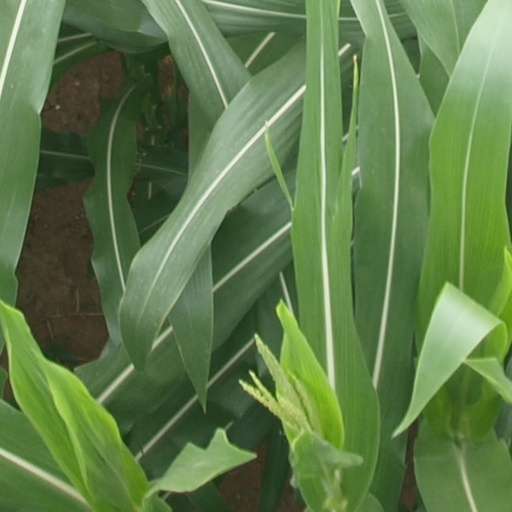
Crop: maize; corn